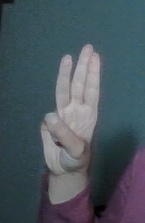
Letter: thaa